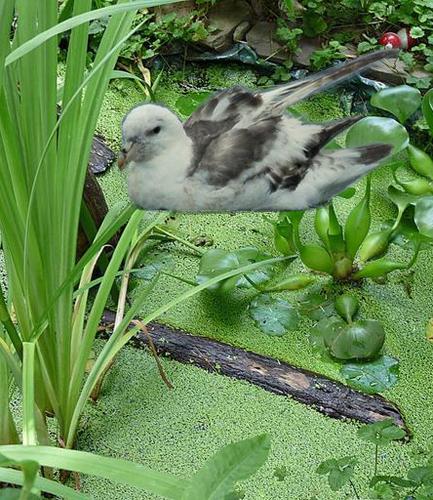
Bird species: Northern_Fulmar
Bird type: waterbird
Background: water